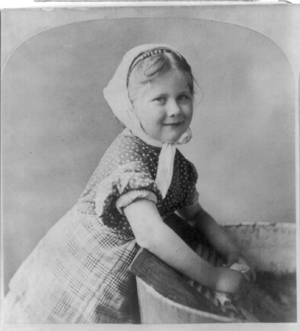
Une lessiveuse est un grand récipient légèrement conique, en acier galvanisé, qui sert à faire bouillir le linge.
Le mot buanderie désigne un local, un abri, un bâtiment plus ou moins vaste réservé à la lessive, autrefois dénommée buée, aux lavages domestiques, artisanaux ou industriels. Celui ou celle qui y faisait ou contrôlait la lessive était nommé à l'origine un buandier ou une buandière. Mais le plus souvent, en dehors d'un usage strictement professionnel ou industriel, les lavandières habitant la maison ou associées à l'immeuble étaient les seules à travailler dans ce local de commodité.